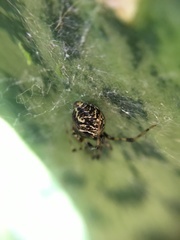
Species: Parasteatoda_tepidariorum